John Singleton Copley

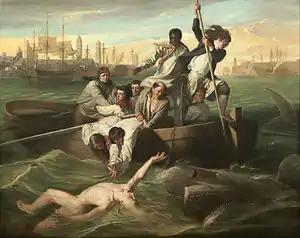
"Watson and the Shark" (1778) depicts the rescue of Brook Watson from a shark attack in Havana, Cuba.

With many letters of introduction, all of which are published in the Copley-Pelham correspondence, Copley sailed from Boston in June 1774, leaving his mother, wife, and children in Henry Pelham's charge. He wrote on July 11 from London "after a most easy and safe passage." An early call was upon West, to "find in him those amiable that makes his friendship as an artist and as a Gentleman." "In England, what [Benjamin] West and Copley did together was to create a new kind of history painting, one with modern, topical subjects, chiefly death scenes of heroes, in a historic manner, but with scrupulous attention to contemporary detail" (Johnson 441). The American was duly introduced to Sir Joshua Reynolds and was taken to "the Royal where the Students had a naked model from which they were Drawing". In London Copley took no sitters at this time though urged to do so. Shortly before leaving for Italy he "dined with Gov'r Hutchinson, and I think there was 12 of us altogether, and all Bostonians, and we had Choice Salt Fish for Dinner."